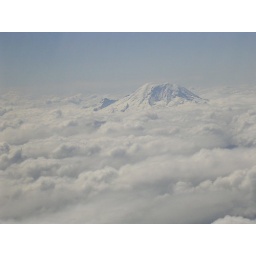
A shot of a snow-covered mountain peak above the clouds over the American northwest.